Beyoncé

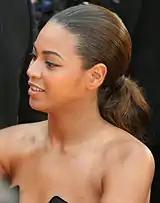
Beyoncé at the 2009 Academy Awards

On June 6, 2018, Beyoncé and Jay-Z launched their On the Run II Tour. After its final show, the couple released their first collaborative studio album, "Everything Is Love", which debuted at number two in the U.S. with 123,000 album-equivalent units. It spawned the single "Apeshit", which peaked at number thirteen in the U.S. On December 2, 2018, Beyoncé and Jay-Z headlined the Global Citizen Festival: Mandela 100 at FNB Stadium in Johannesburg, South Africa. "", a documentary and concert film chronicling the 2018 Coachella performances, was released on Netflix on April 17, 2019, alongside "". After the release, it was reported that Beyoncé signed a $60 million Netflix deal covering three projects, including "Homecoming". The film earned six nominations at the 71st Primetime Creative Arts Emmy Awards in 2019.